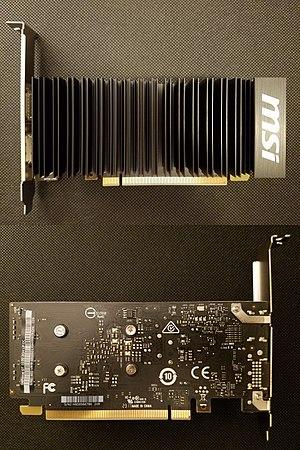
MSI GeForce GT 1030 2GH LP OC avec un refroidissement passif. Sa fréquence de Gpu est comprise entre 1265 MHz et 1518 MHz selon l'utilisation, sa mémoire est de 2 Go GDDR5 avec un fonctionnement équivalent à 6008 MHz. Début 2018 elle coûtait environ 80€.
GeForce est une série de cartes graphiques fabriquées par Nvidia depuis 1999. La première GeForce était la GeForce 256. Lancée en automne 1999, elle fut la première carte vidéo grand public à pouvoir prendre en charge l’intégralité des calculs graphiques. De nombreuses séries et évolutions ont été commercialisées, et restent parmi les produits les plus connus en ce domaine.